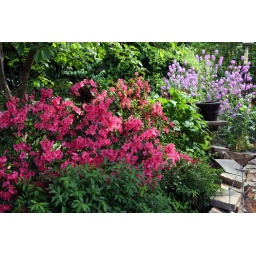
We are building a retaining wall and finishing the paths in the shade garden behind our house.